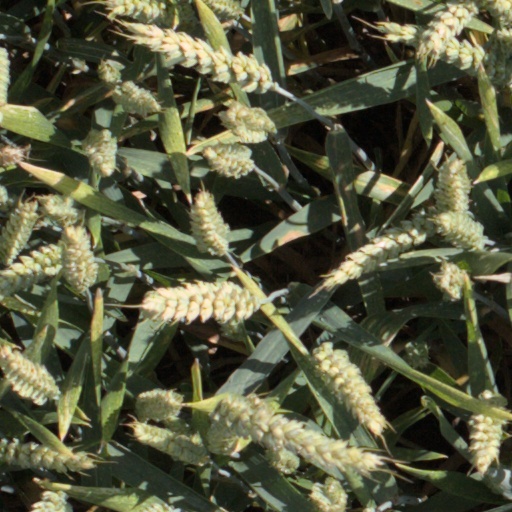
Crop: wheat